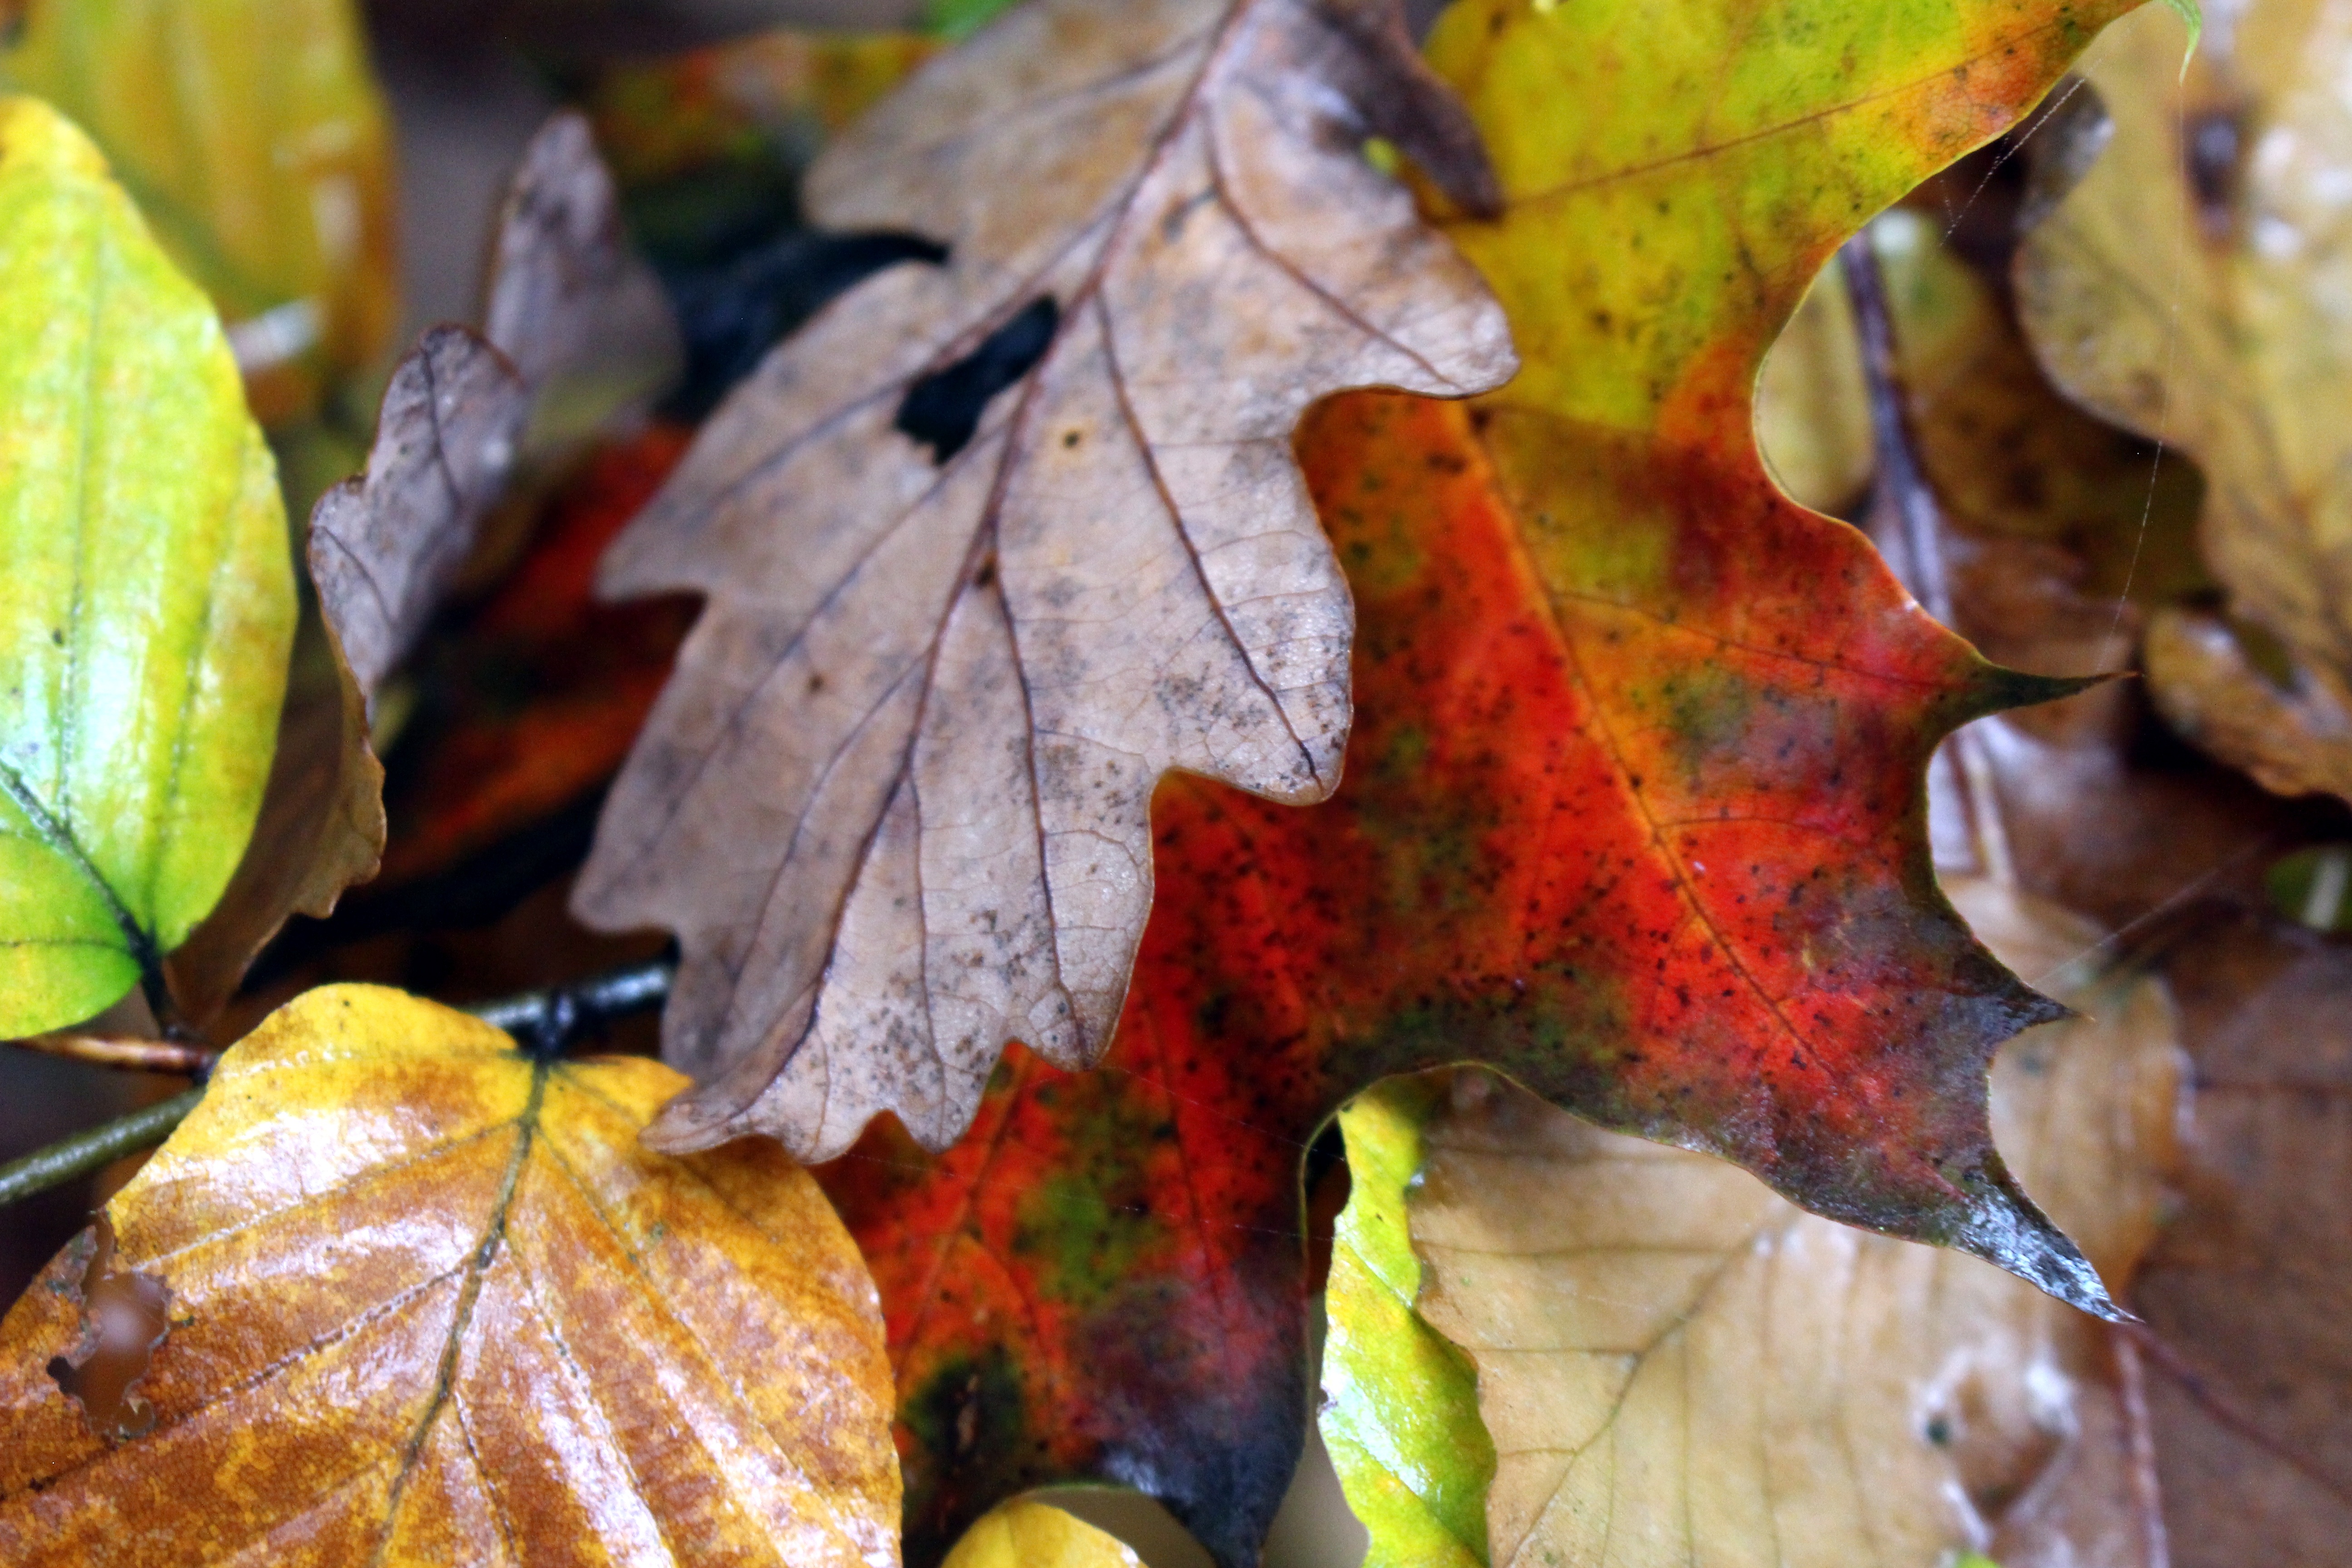
tree, nature, branch, plant, leaf, flower, wet, golden, red, autumn, botany, yellow, flora, season, maple tree, maple leaf, close up, leaves, gold, deciduous, fall color, fall foliage, leaves in the autumn, golden autumn, autumn colours, macro photography, flowering plant, deris, woody plant, land plant